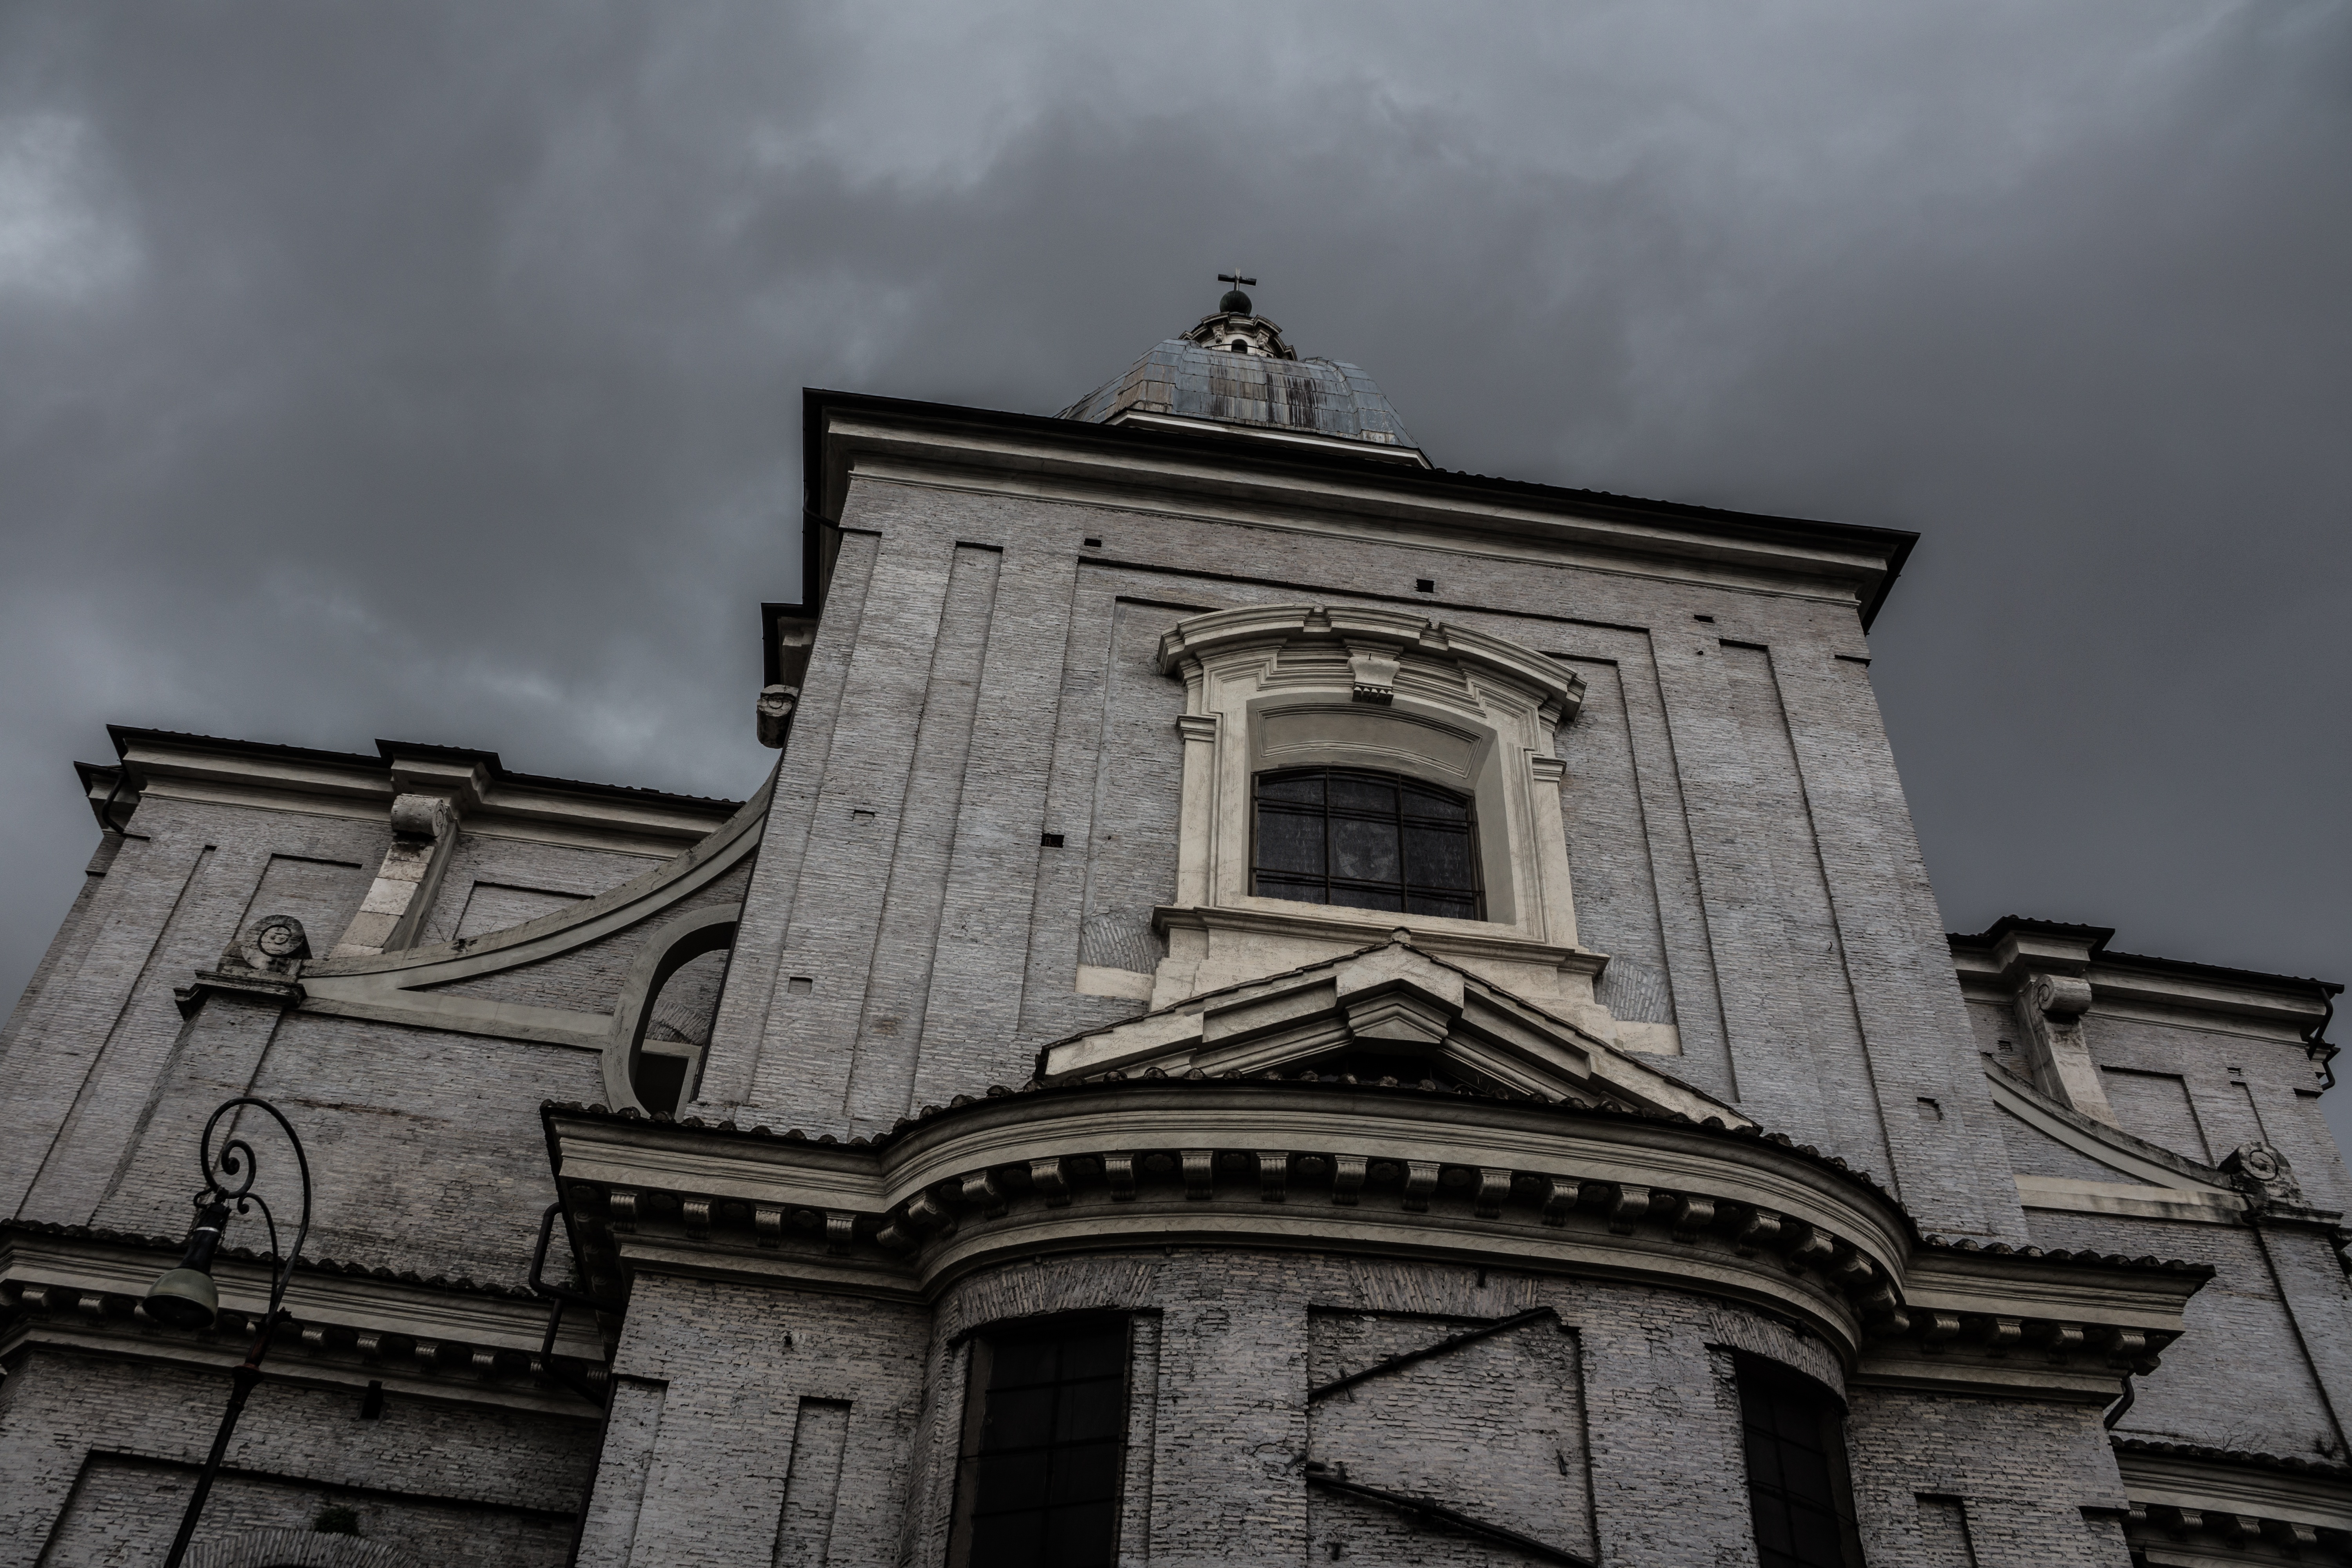
architecture, sky, sunset, building, city, landmark, facade, church, cathedral, monochrome, place of worship, clouds, spire, steeple, thunderstorm, weird, gloomy, risk, cloudiness, monochrome photography